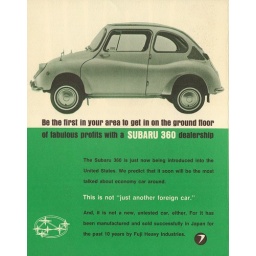
Get in on the ground floor